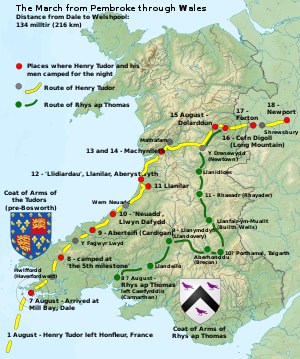
Slaget ved Bosworth / Over den Engelske Kanal og gennem Wales
Marchen gennem Wales, til Bosworth.
Slaget ved Bosworth var det sidste afgørende slag under Rosekrigene. Det var borgerkrigen mellem Huset Lancaster og Huset York, der havde hærget England i anden halvdel af det 15. århundrede. Slaget ved Bosworth fandt sted i Midtengland den 22. august 1485 og blev vundet af Lancasters støtter. Deres leder, Henrik Tudor, jarl af Richmond, blev med sin sejr den første engelske monark af Huset Tudor. Hans modstander kong Richard 3. af England, den sidste monark af Huset York, blev dræbt under slaget. Det bliver anset som afslutningen på Huset Plantagenet og dermed af skelsættende betydning i engelsk historie.